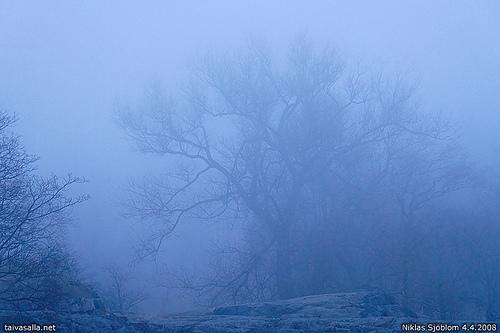
Weather: foggy or hazy